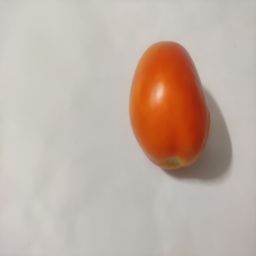
Crop: Tomato
Quality: Ripe